Edda Göring

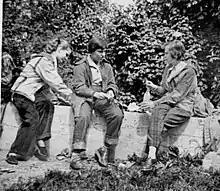
Edda Göring (left) on a class trip around 1954

Edda Carin Wilhelmine Göring (2 June 1938 – 21 December 2018) was the only child of German politician, military leader, and leading member of the Nazi Party Hermann Göring, and his second wife, the German actress Emmy Sonnemann.